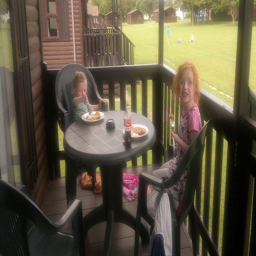
A little girl with red hair sitting at a table with a baby.
Two children are seen eating at an outdoor table.
Children sitting at a balcony table having pizza and soda
Lunch on the deck is a treat for the sisters.
Girl and baby sitting eating on outside deck.